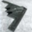
Label: airplane